SODO Busway

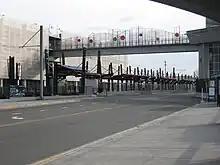
SODO Busway stop at South Royal Brougham Way with the Stadium light rail station in the background.

In November 2003, Sound Transit began construction of the Central Link light rail line, which included relocating utilities along the busway. In August 2005, the first rails were laid adjacent to busway from Holgate to Lander. Construction of SODO and Stadium stations was completed in May 2006, and opened along with the rest of the line on July 18, 2009.